East Meets West (1936 film)

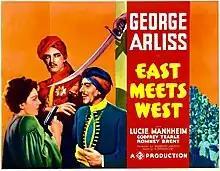
Lobby card for the film

East Meets West is a 1936 British drama film directed by Herbert Mason and starring George Arliss, Lucie Mannheim, Godfrey Tearle and John Laurie. It was made at the Lime Grove Studios in London. The film's art direction was by Oscar Friedrich Werndorff.